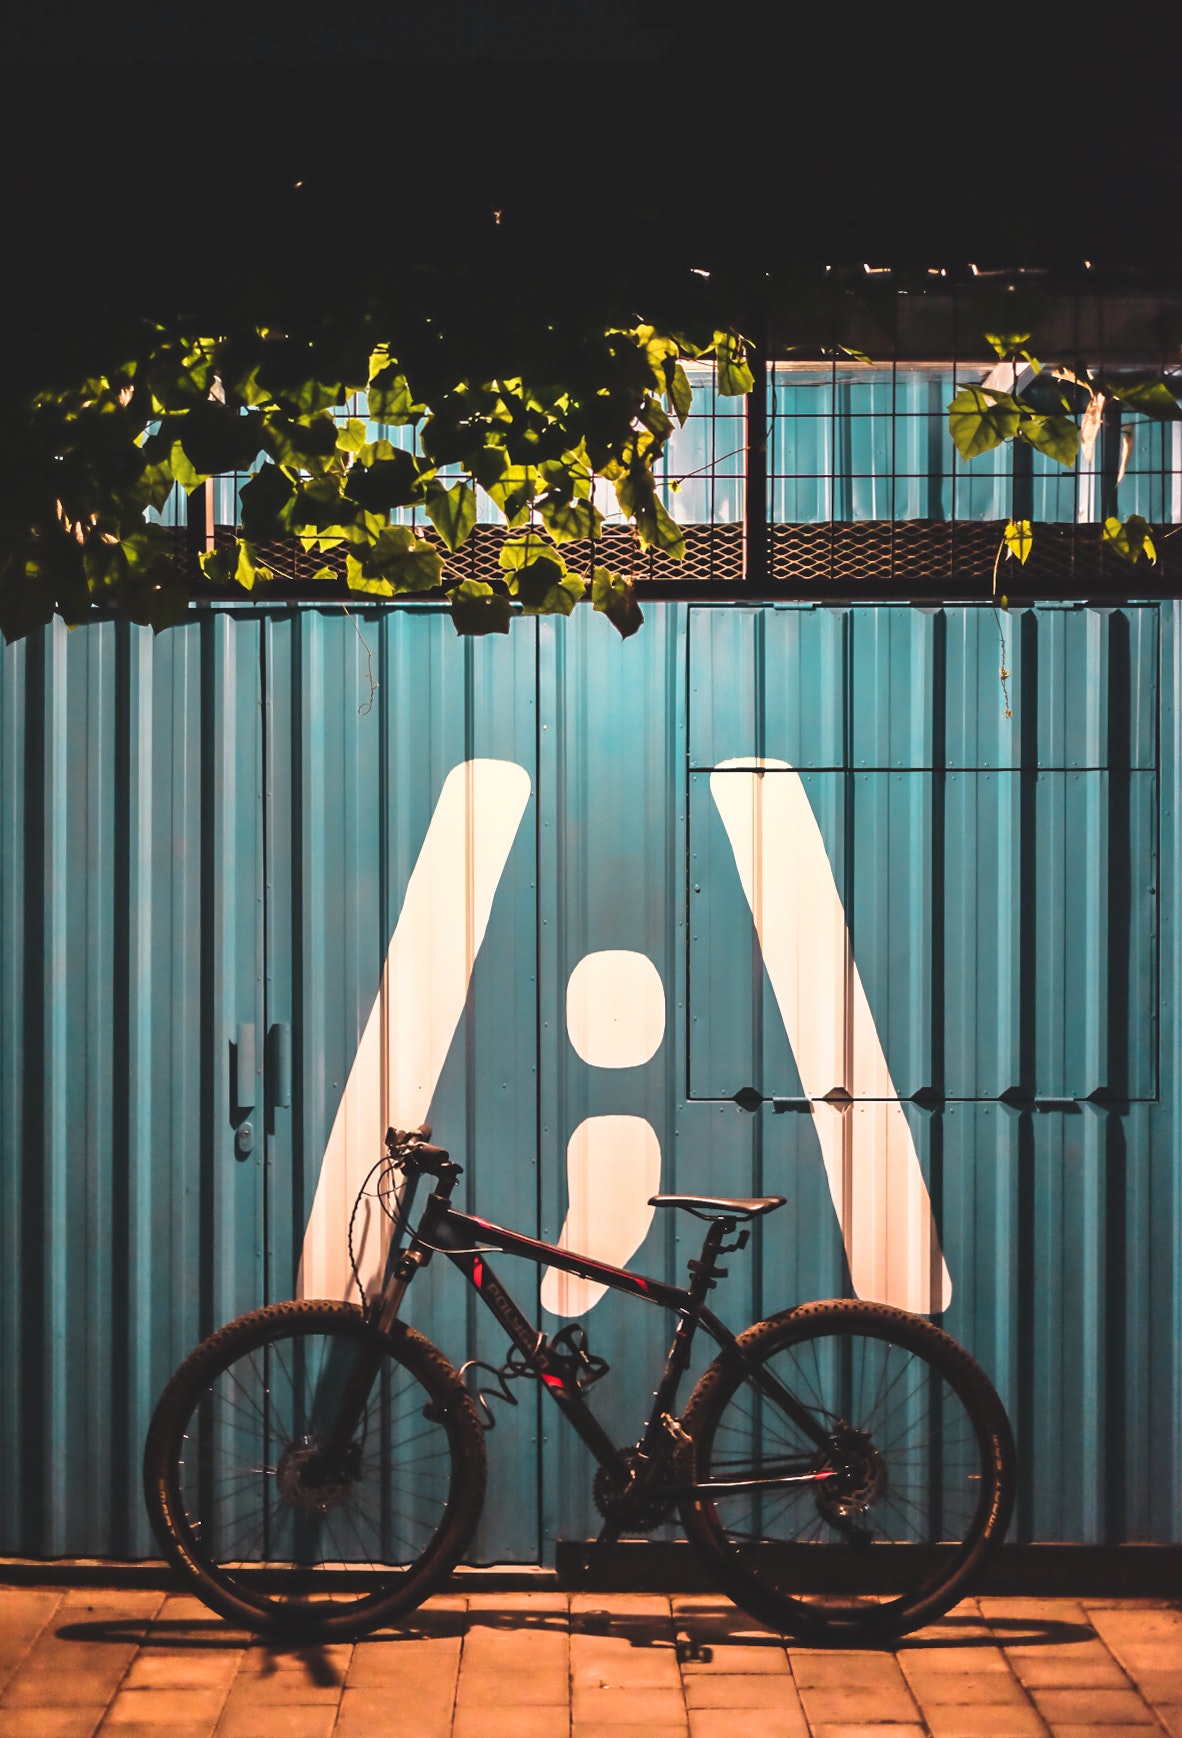
bicycle, light, yellow, wall, vehicle, design, line, bicycle wheel, tree, architecture, night, sports equipment, furniture, city, bicycle accessory, still life photography, Tints and shades, metal